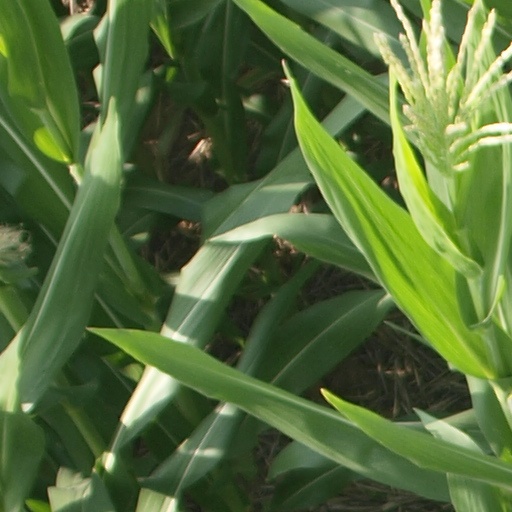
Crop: maize; corn